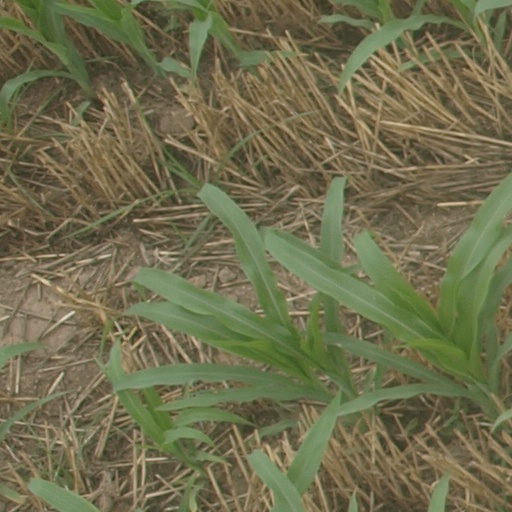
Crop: maize; corn